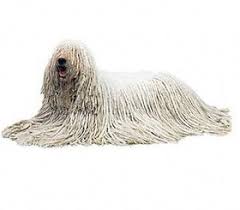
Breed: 318-n000115-komondor